Drummond Street (Montreal)

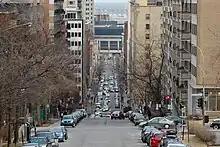
Drummond Street looking southward.

Drummond Street (officially rue Drummond) is a north–south street located in downtown Montreal, Quebec, Canada. Spanning a total of 1.2 kilometres, it links Doctor Penfield Avenue in the north and De la Gauchetière Street in the south.